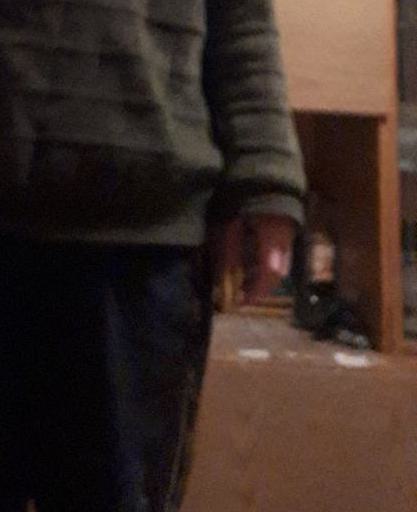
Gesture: no_gesture